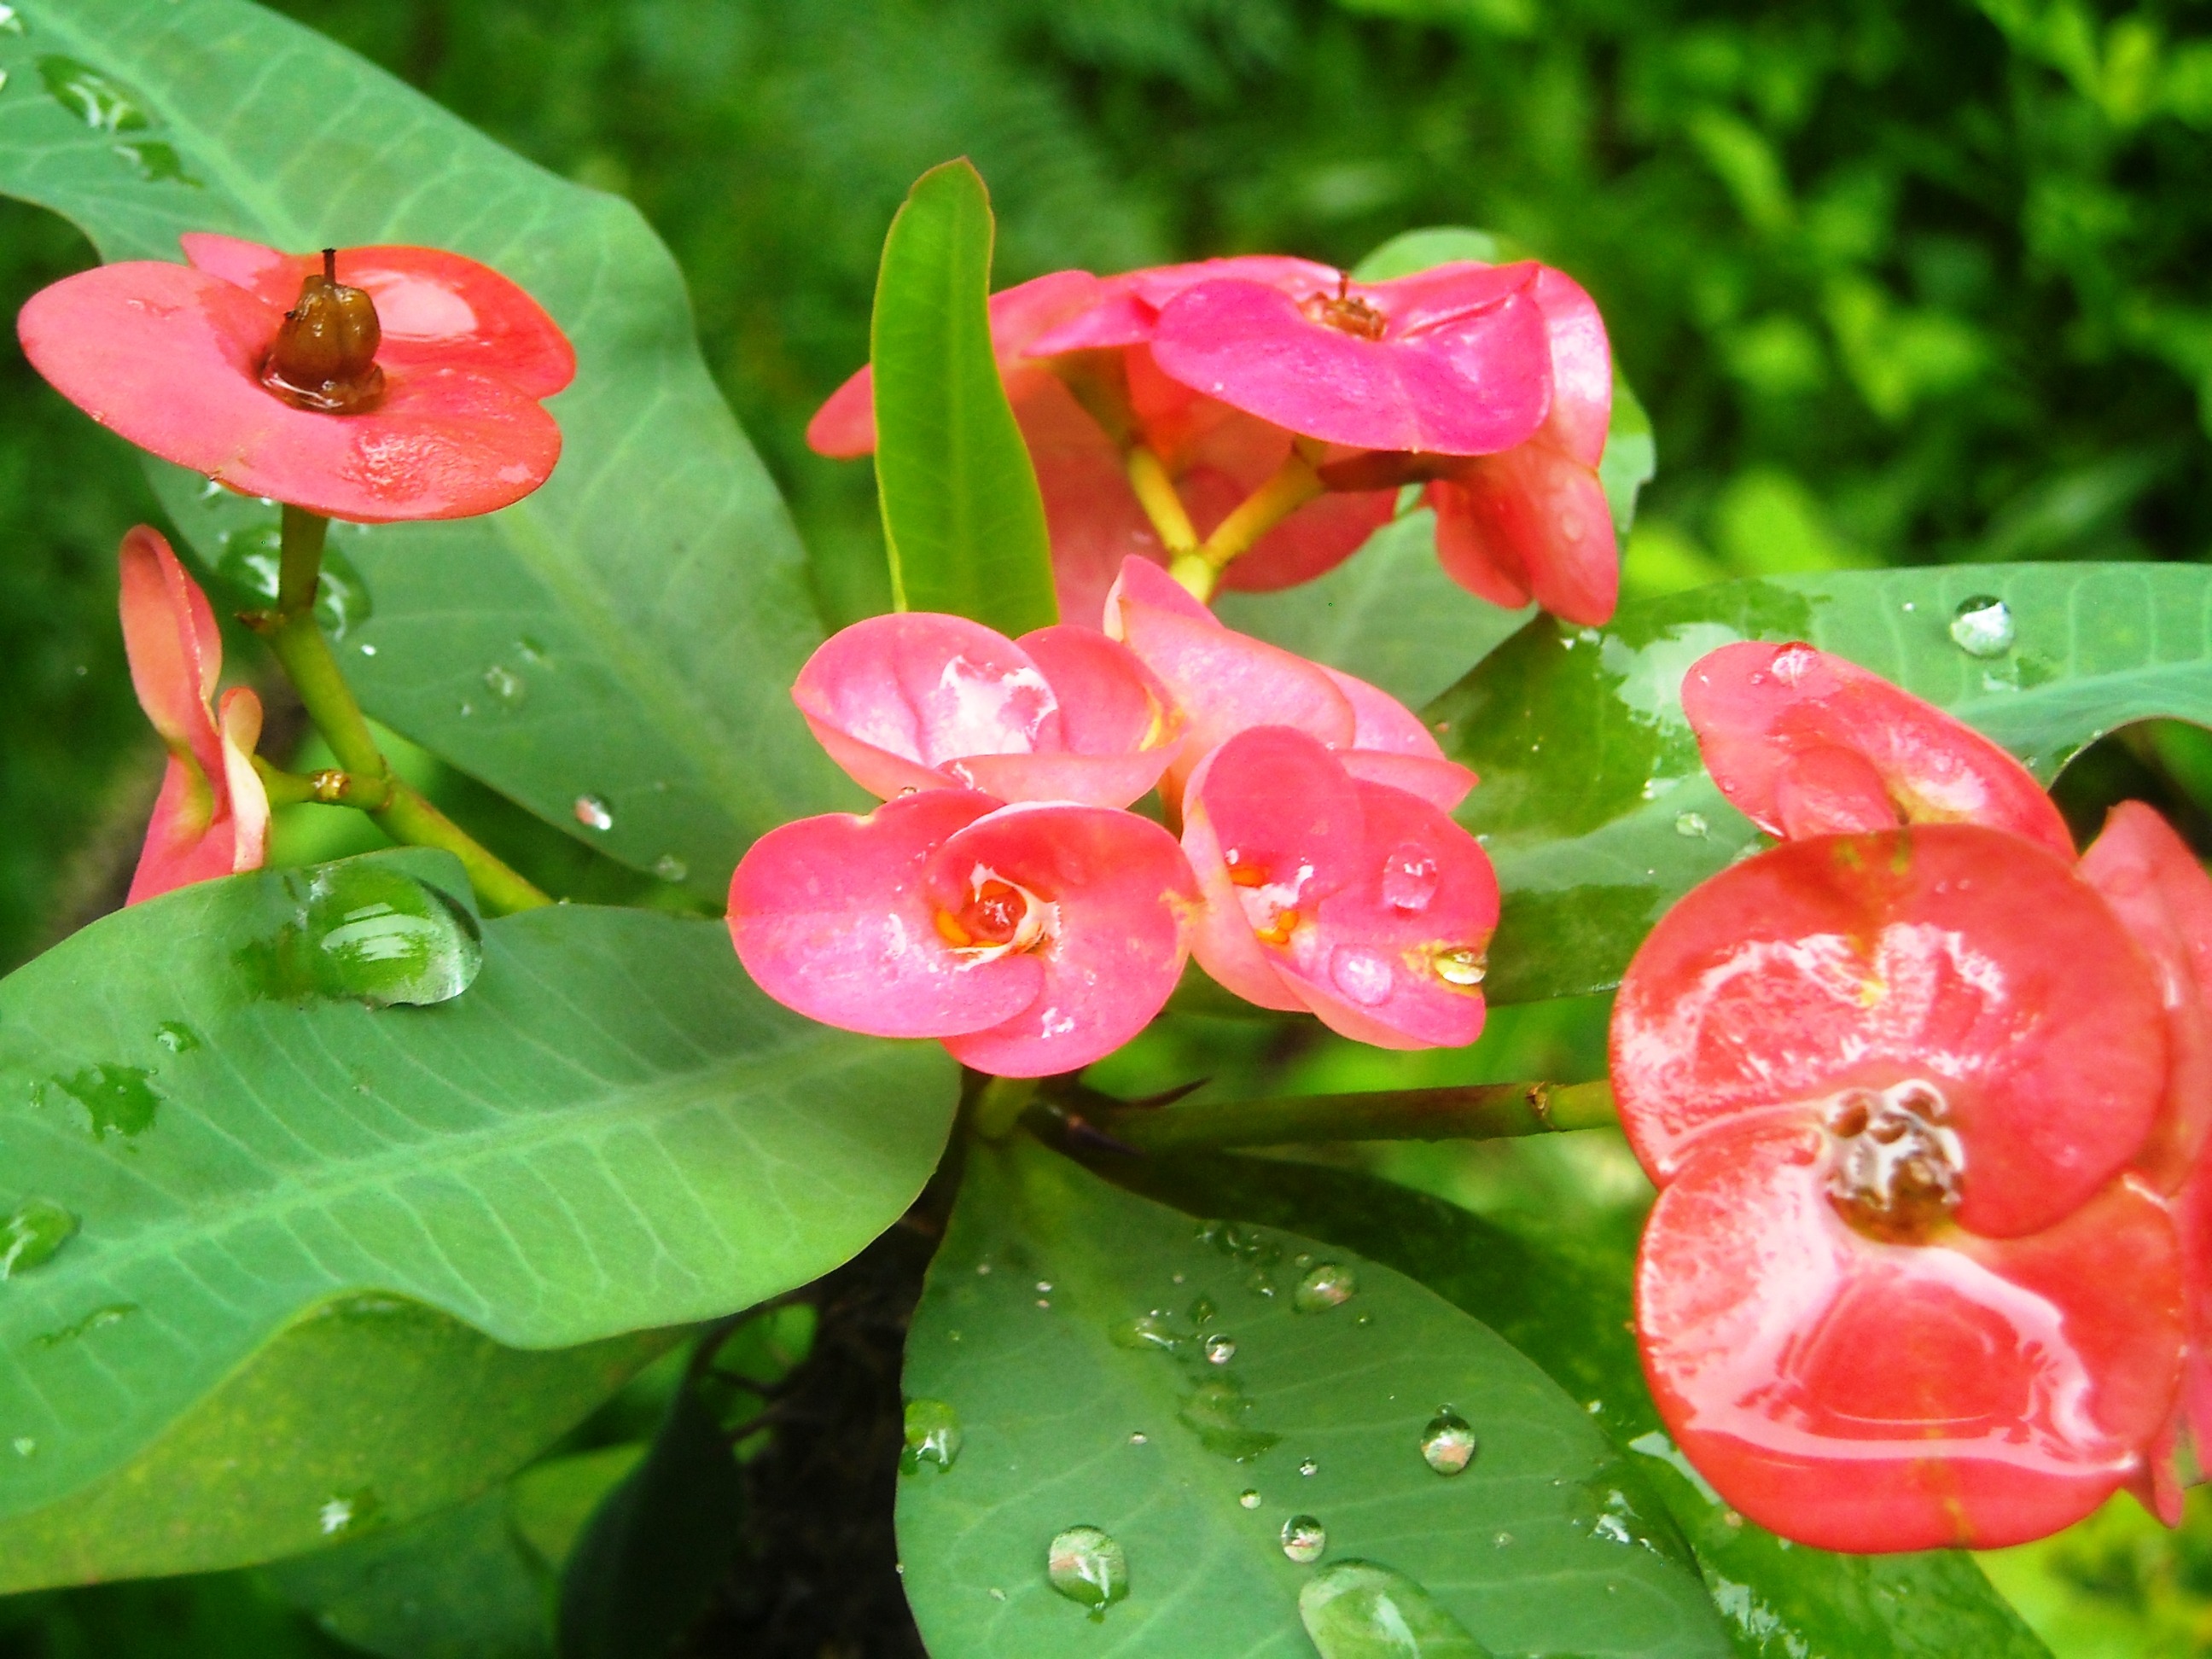
plant, leaf, flower, petal, green, red, botany, flora, plants, flowers, shrub, macro photography, flowering plant, annual plant, land plant, ephorbia